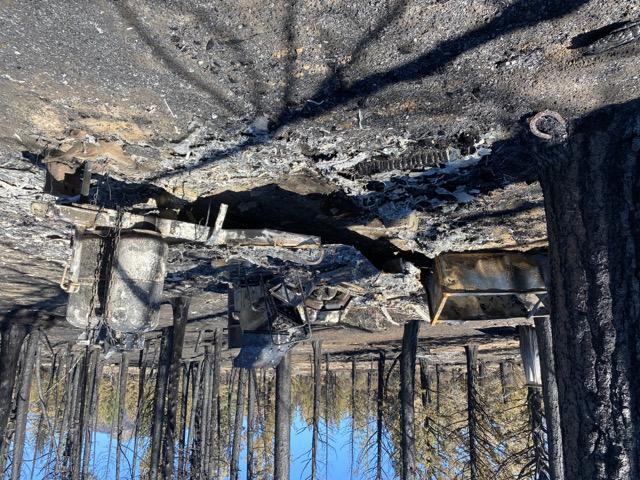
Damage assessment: destroyed